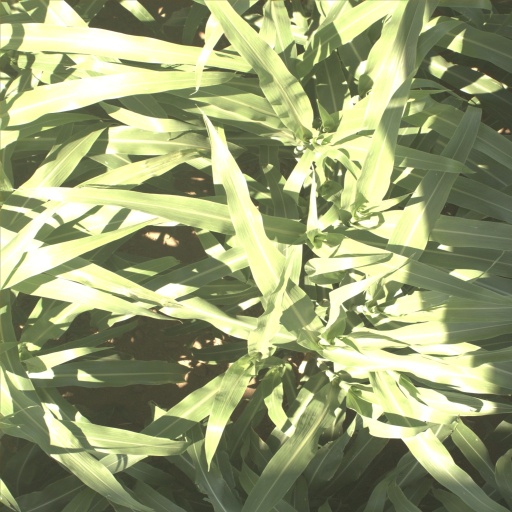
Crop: sorghum